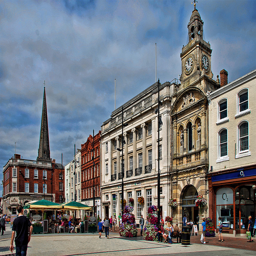
Numerous buildings, vendors and people walking the street.
A row of buildings in a tow, one of them has a clock tower.
a strip of buildings with a busy street filled with people
Buildings next to people on street and various canopies.
A far view of a clock and surrounding buildings.